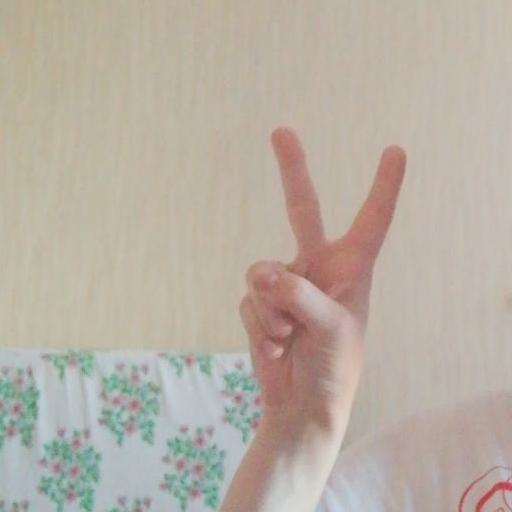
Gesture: peace